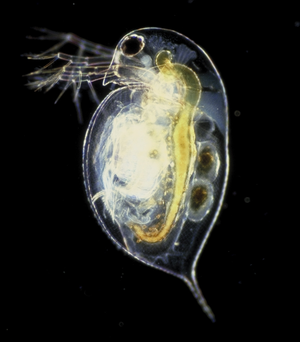
Les Daphniidae constituent une famille de crustacés branchiopodes de l'ordre des Diplostraca, généralement appelées « daphnies ».
Daphnia pulex est une espèce de crustacés d'eau douce de la famille des Daphniidae. C'est l'espèce de daphnies la plus commune.
Les Diplostracés constituent un ordre de crustacés de la classe des Branchiopoda.